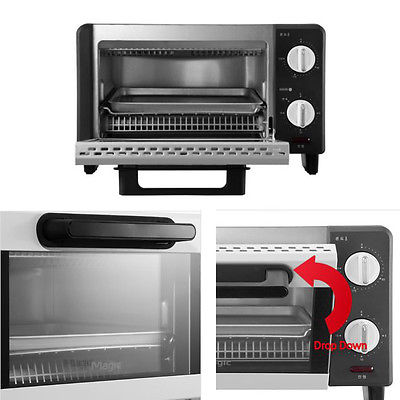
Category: toaster